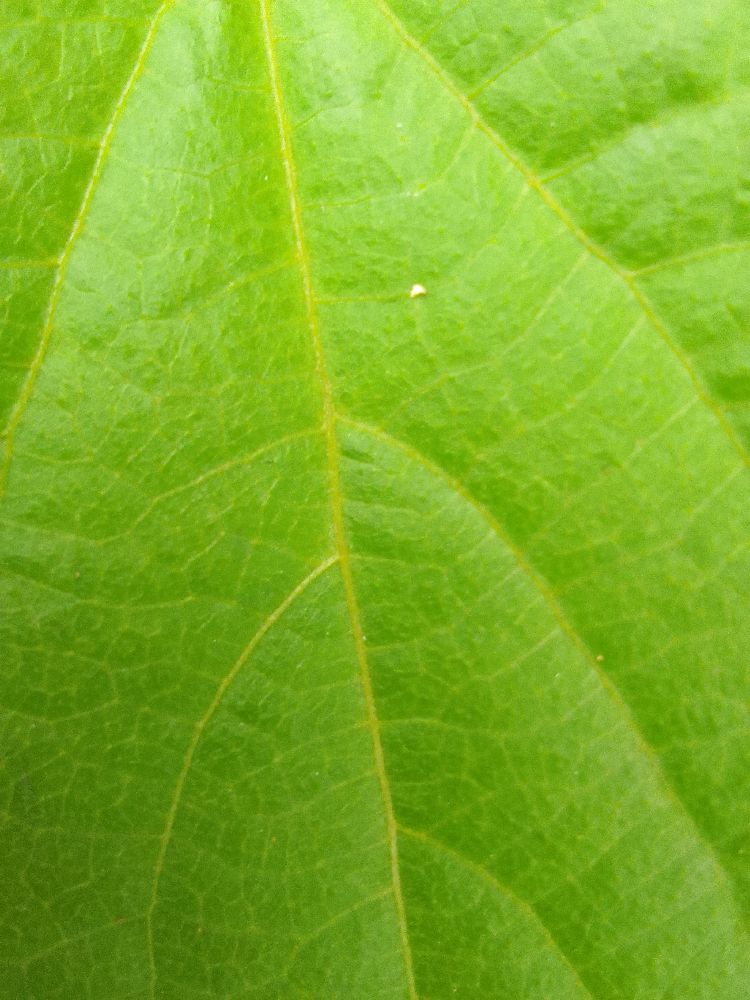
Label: healthy